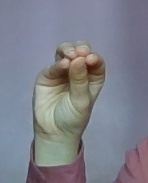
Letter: ha